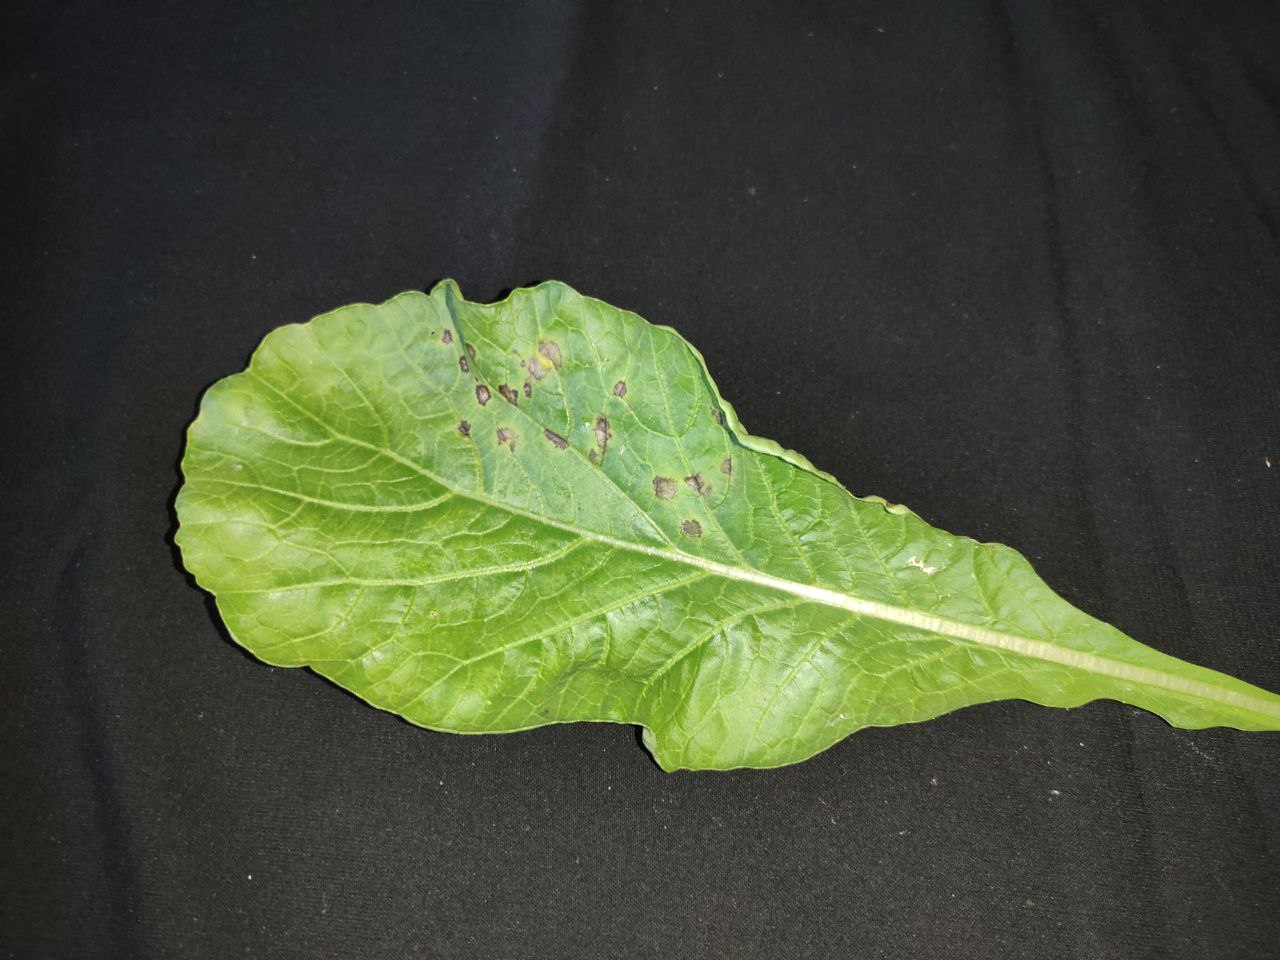
Label: Black leaf spot